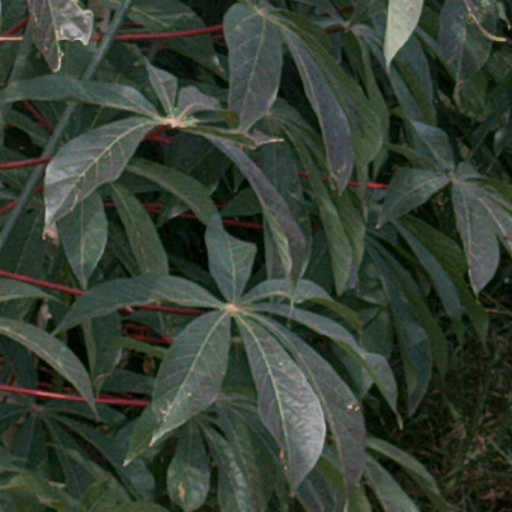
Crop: cassava